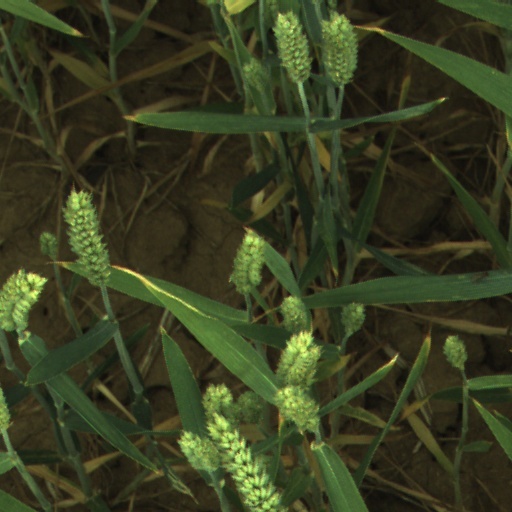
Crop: wheat